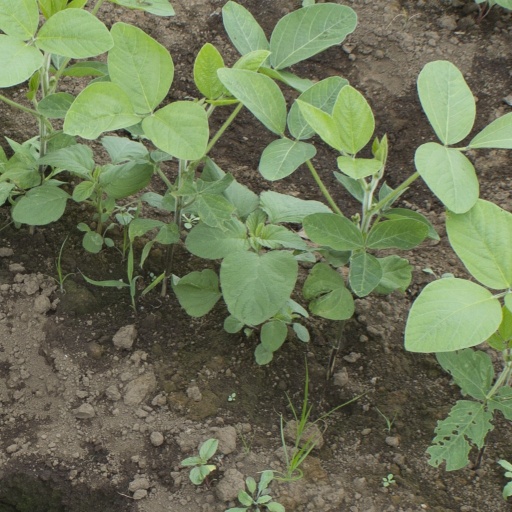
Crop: soybean